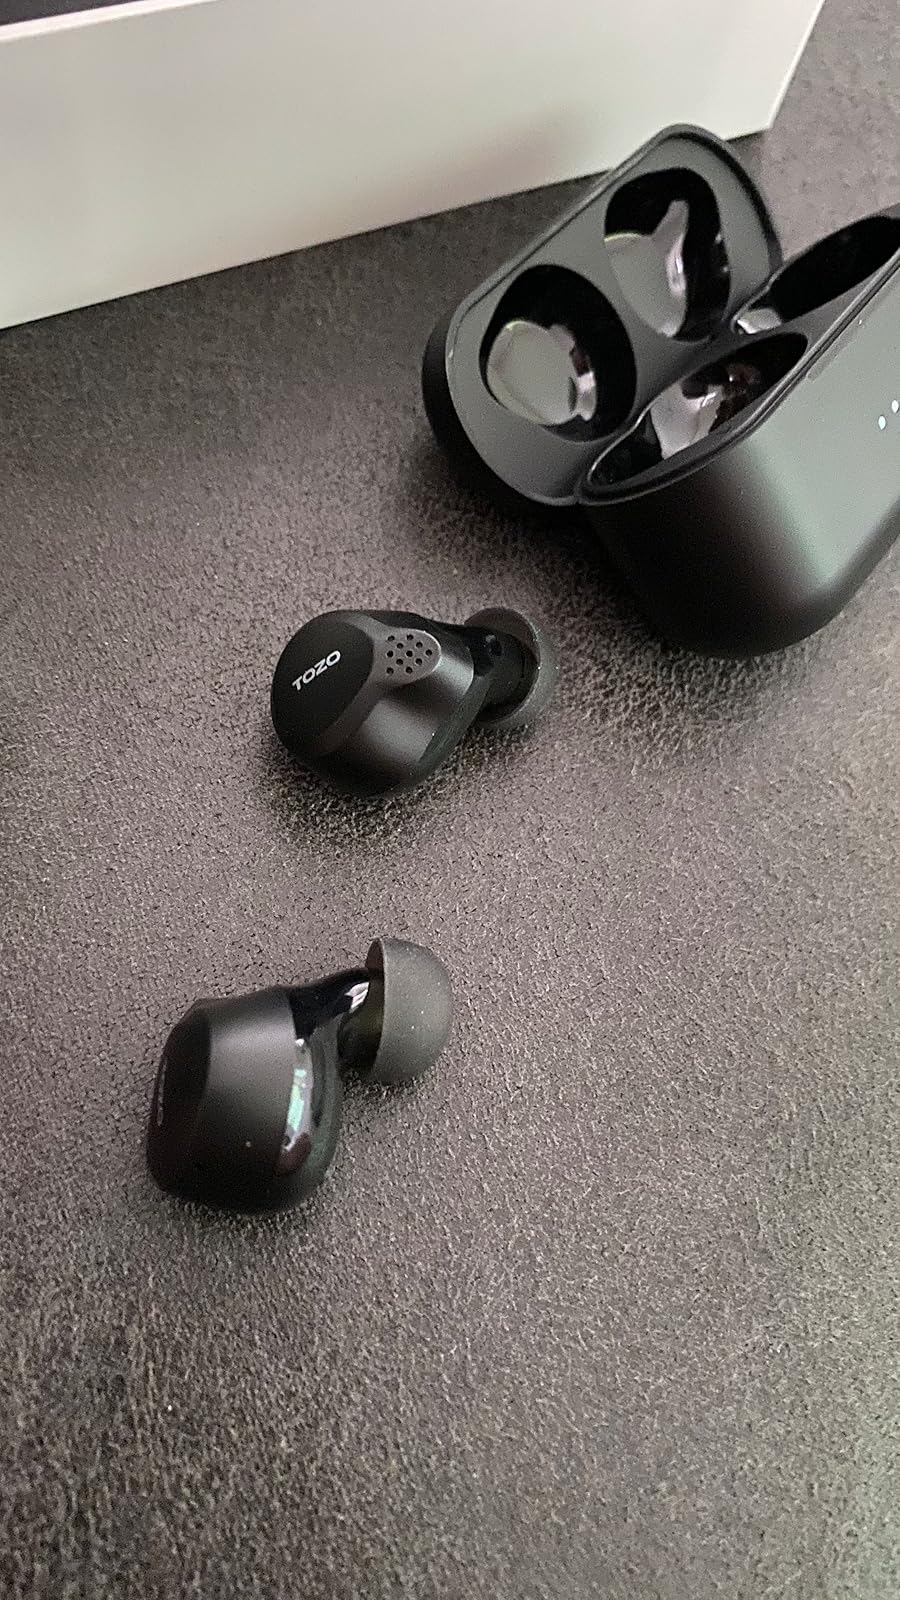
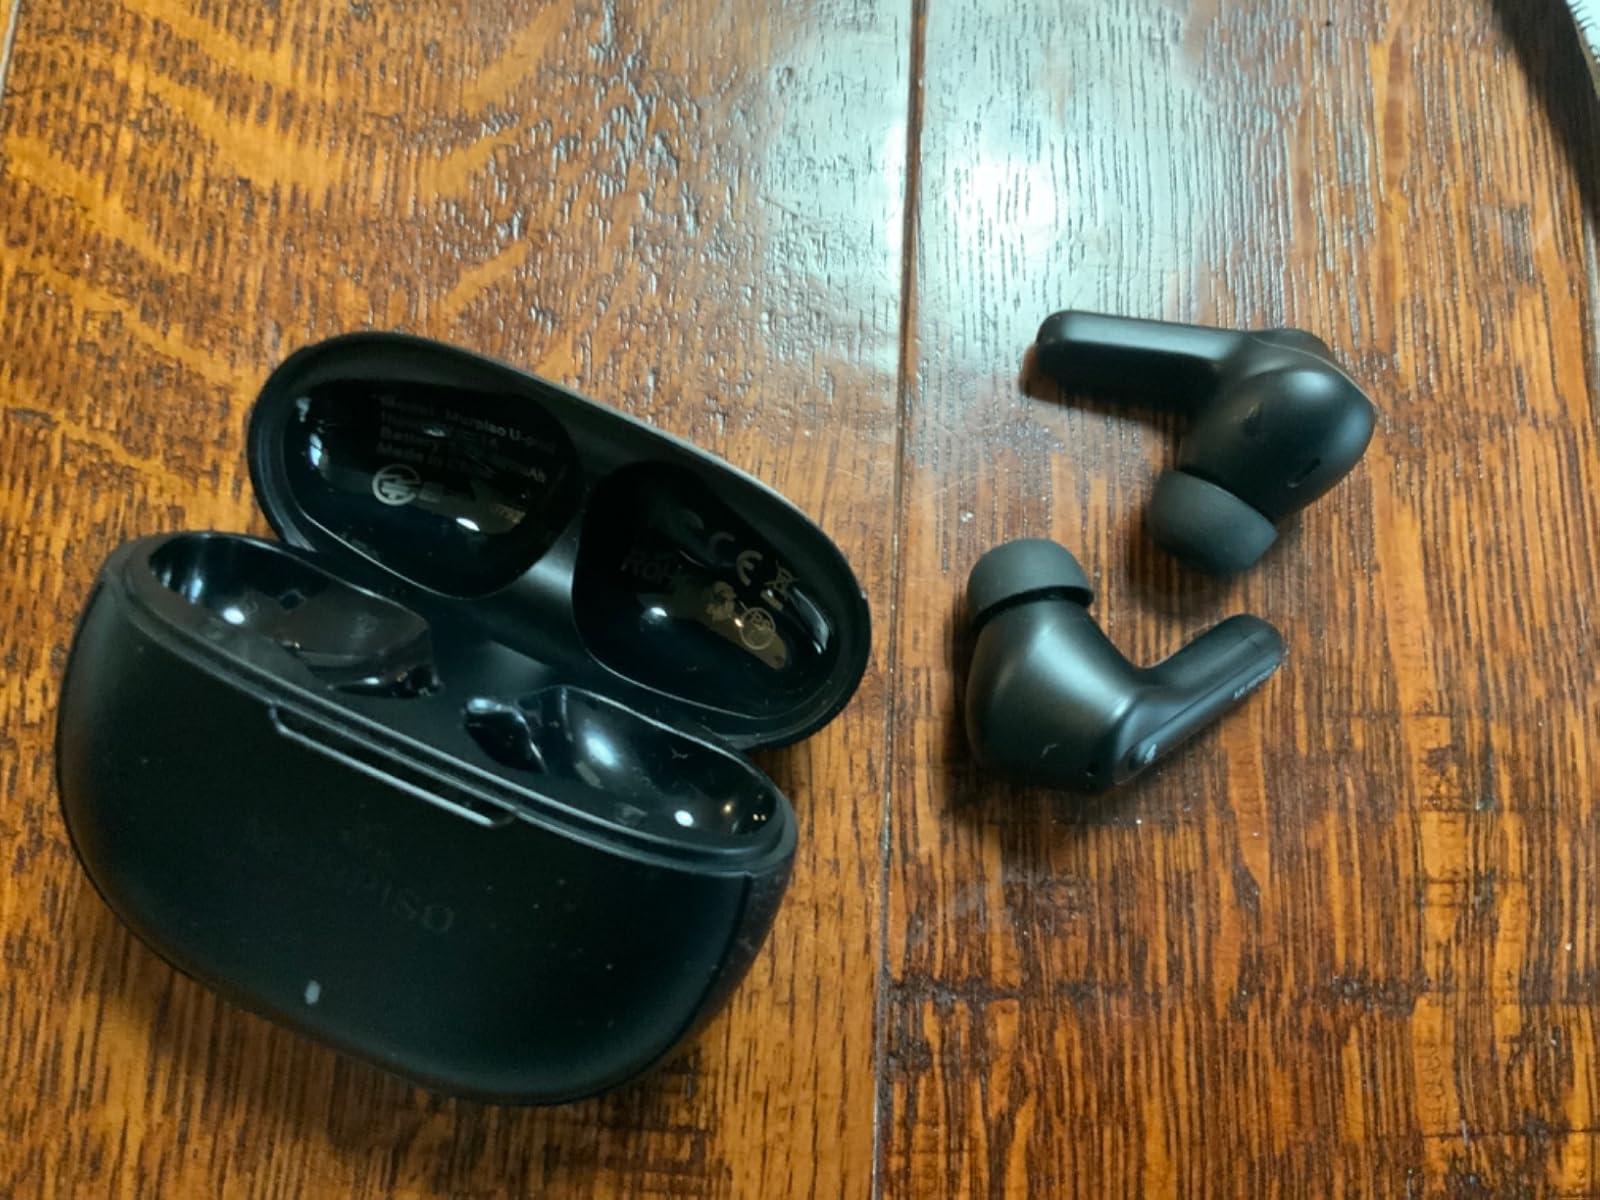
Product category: earbuds
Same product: no